Morgantown Historic District (Morgantown, Pennsylvania)

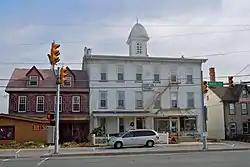
Morgantown Oddfellows Building, April 2011

The Morgantown Historic District, also known as the Old Main Street Historic District, is a national historic district that is located in Caernarvon Township, Berks County, Pennsylvania.